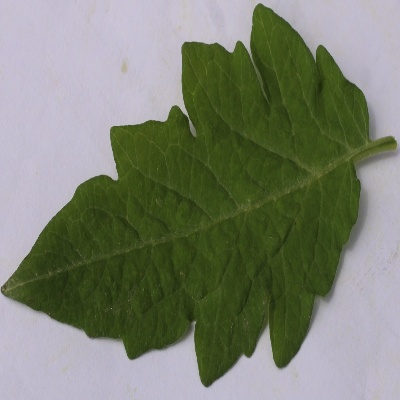
Crop: Tomato
Condition: healthy